DB Cargo UK

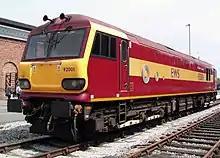
EWS liveried Class 92 at Crewe Works in June 2003

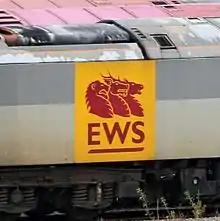
Big Beasties logo used on a locomotive.

A new company, "North and South Railways Limited", was formed for the purpose of bidding for the ex-BR freight businesses being offered for sale. It was owned by a consortium, headed by Wisconsin Central, and financed by multiple investment firms, including Berkshire Partners, Goldman Sachs and Fay Richwhite.